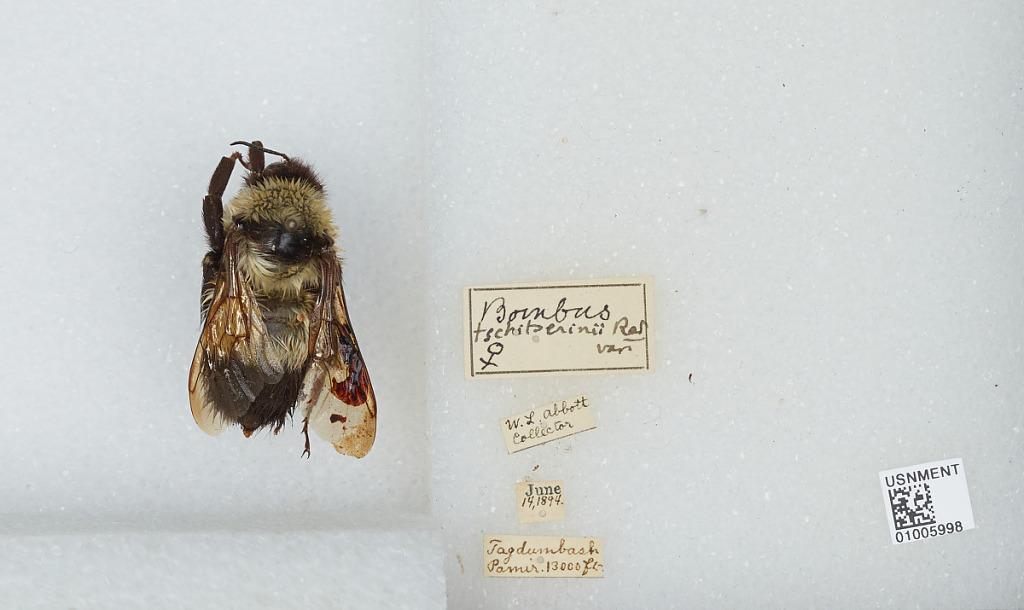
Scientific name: Bombus difficilinus Skirikov
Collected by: W. Abbott
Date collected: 1894-6-14
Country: China
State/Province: Xinjiang
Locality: Tagdumbash Pamir
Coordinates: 37.2, 75.4